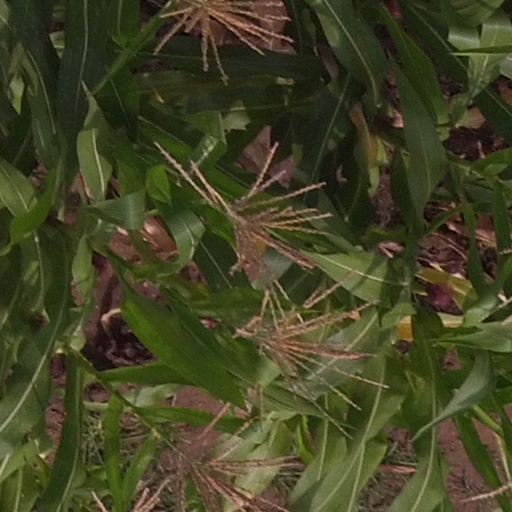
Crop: maize; corn